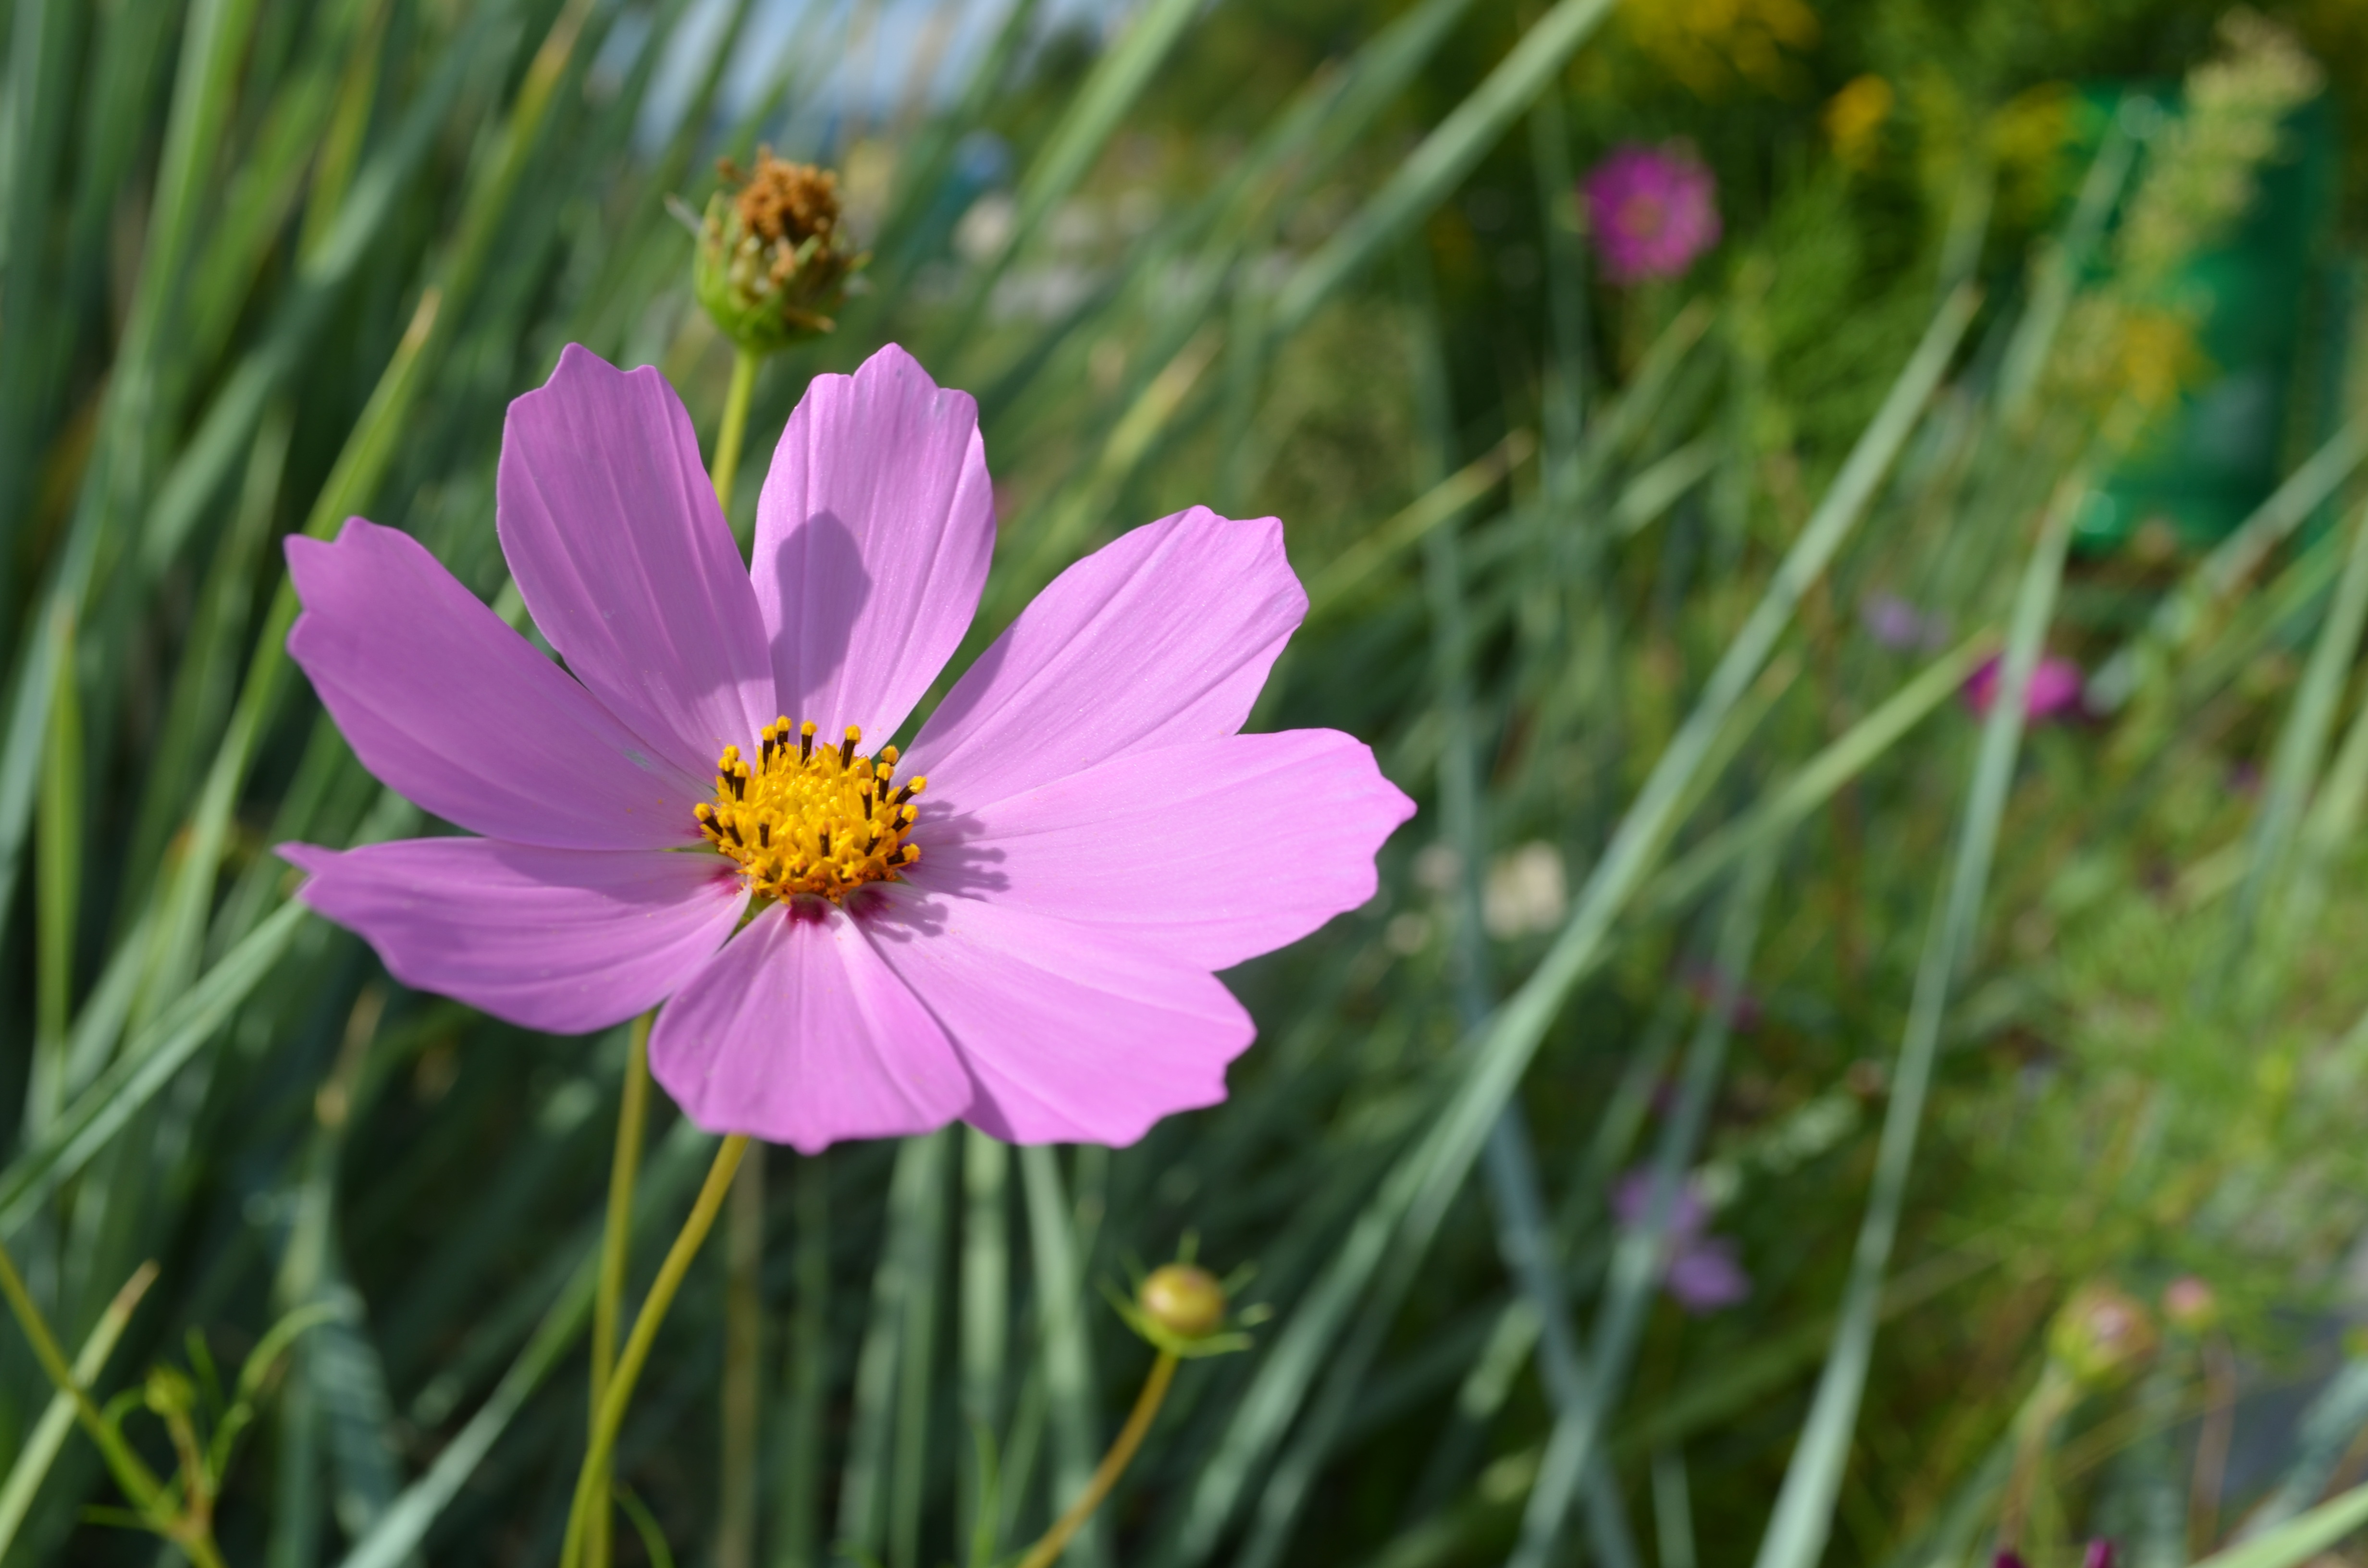
nature, grass, plant, field, meadow, prairie, cosmos, flower, purple, petal, summer, macro, botany, flora, wildflower, flowers, purple flowers, macro photography, summer flowers, flowering plant, daisy family, bright colors, annual plant, plant stem, land plant, garden cosmos